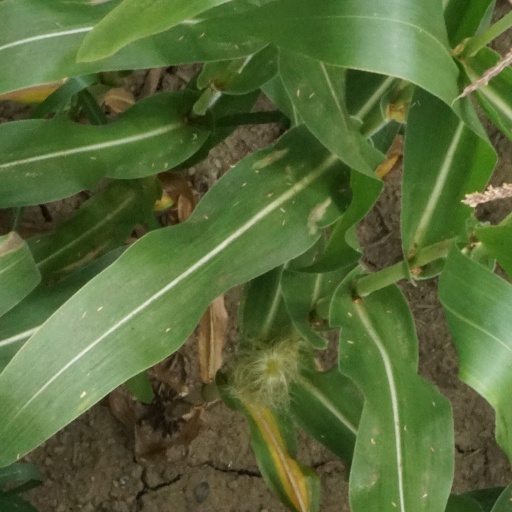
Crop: maize; corn